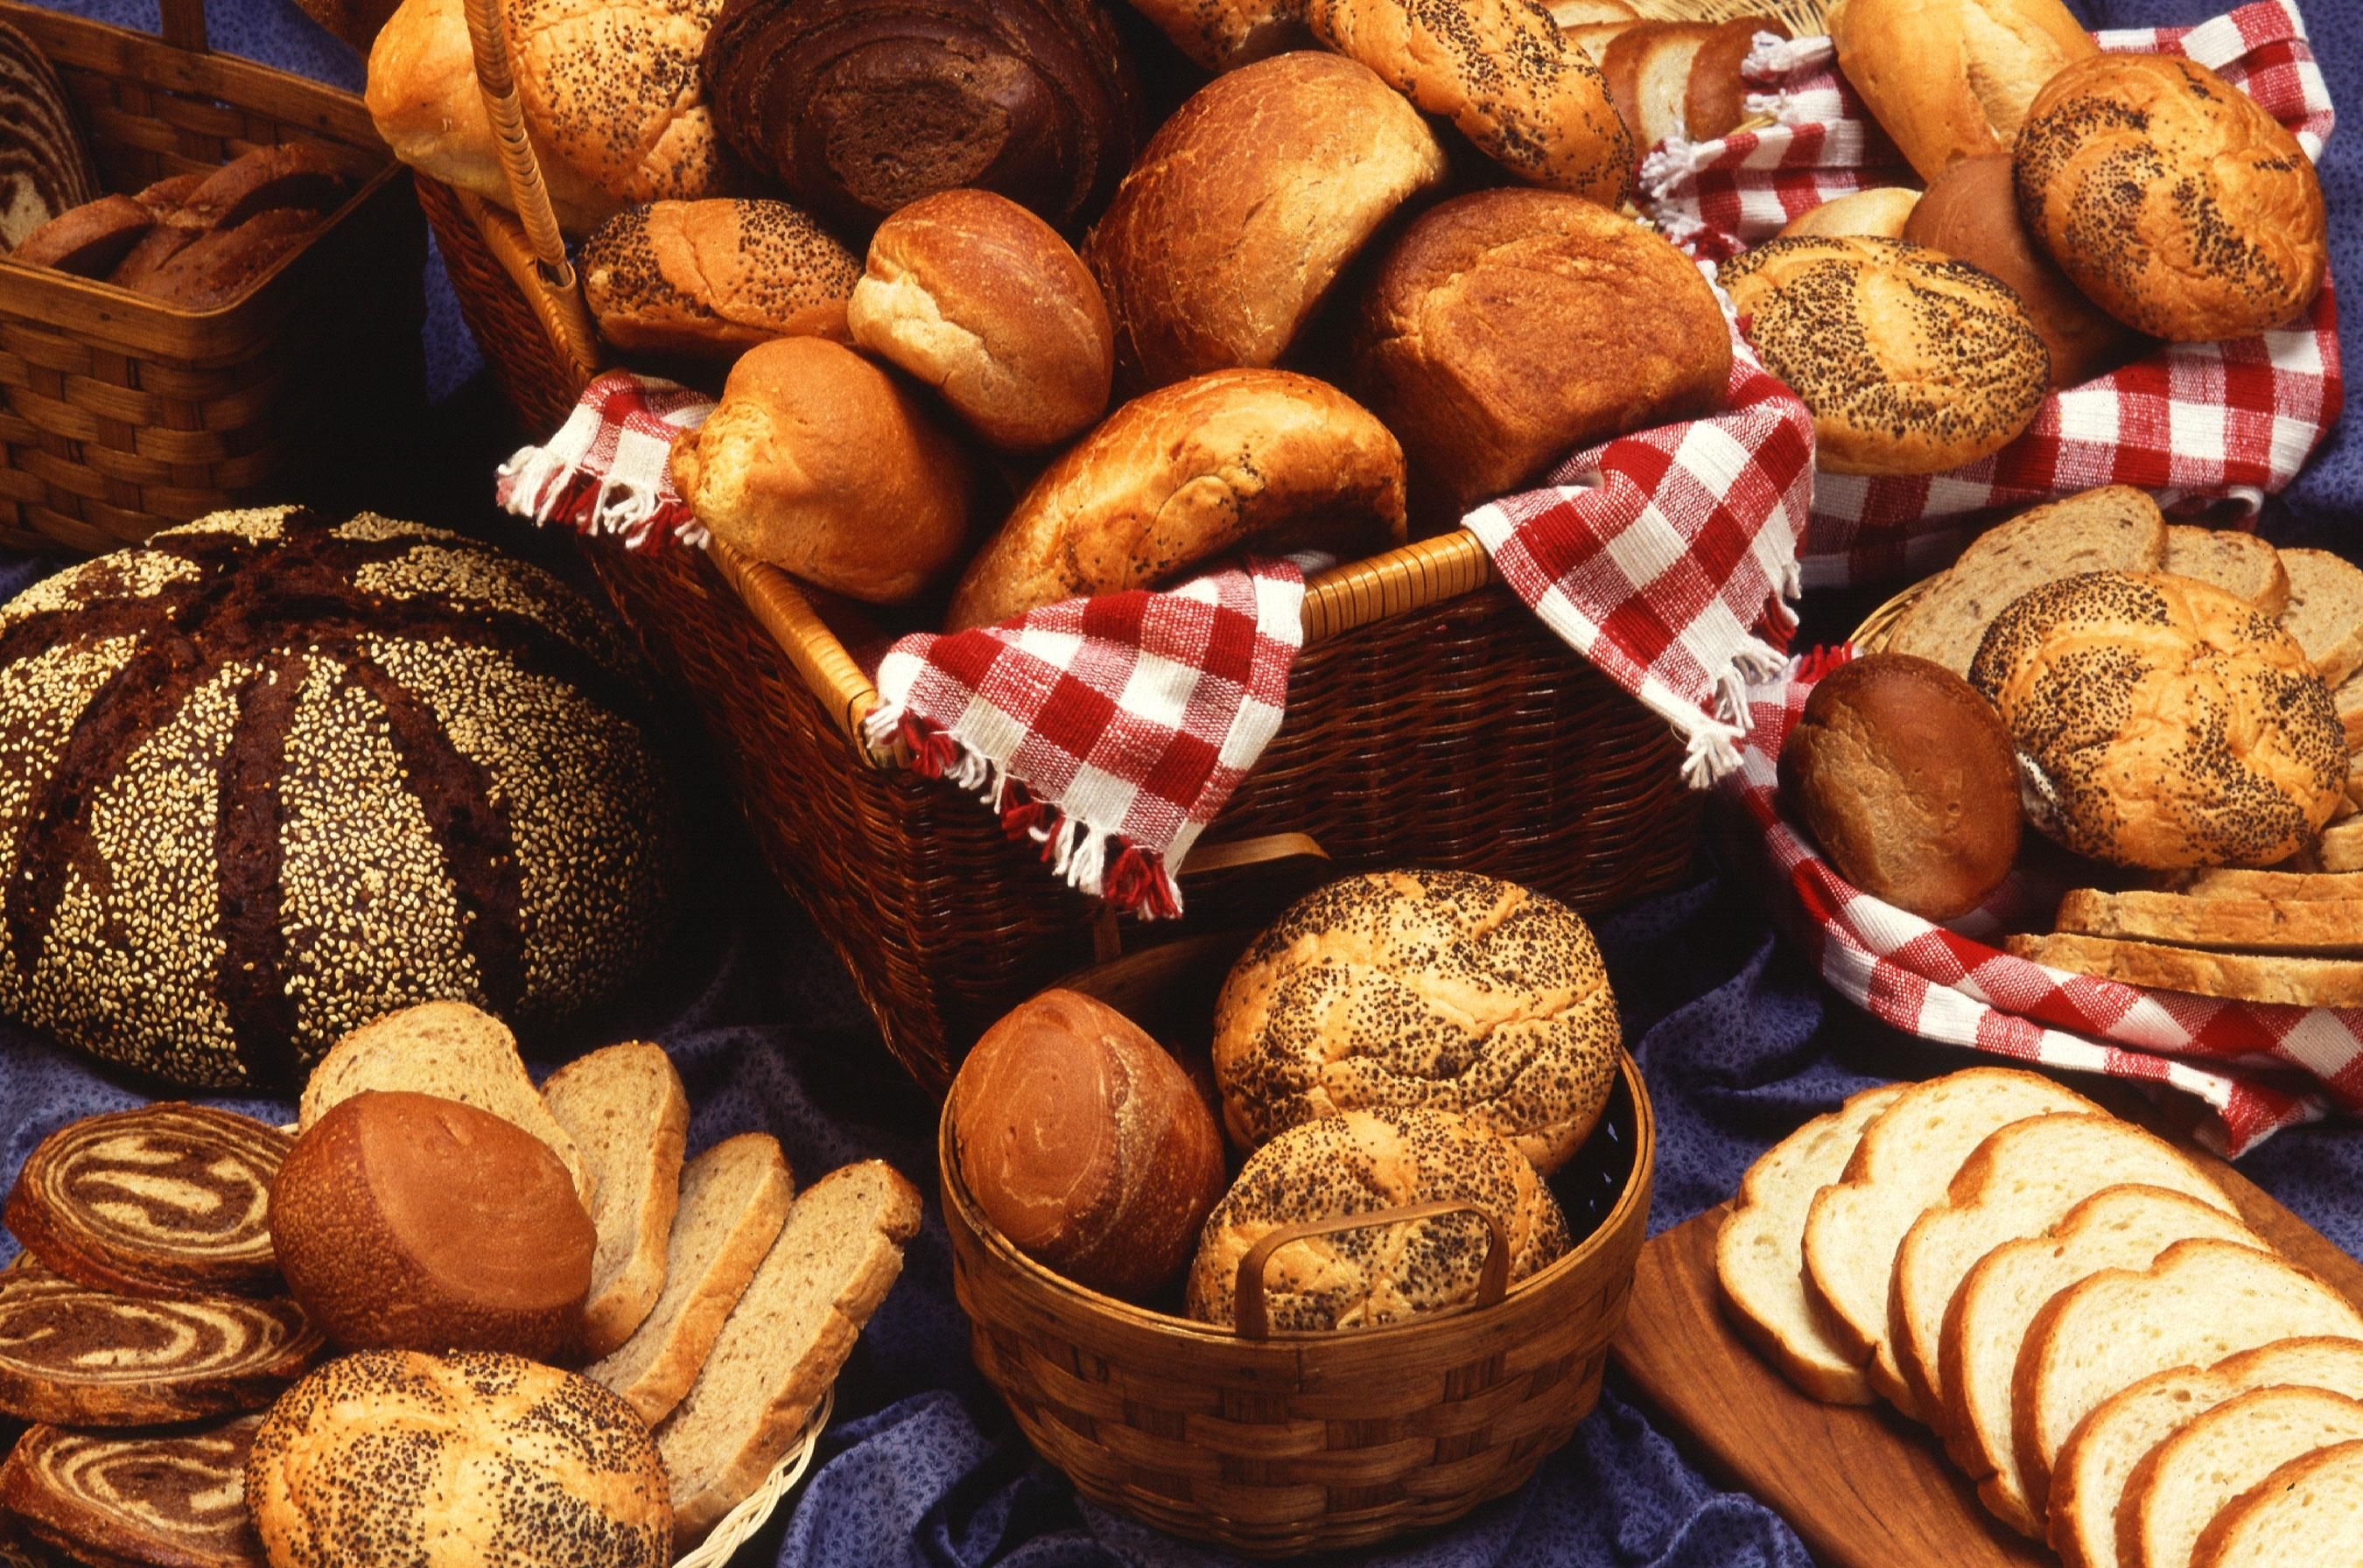
dish, food, red, produce, fresh, brown, breakfast, baking, gourmet, bakery, loaf, baked, arrangement, arranged, decorative, foods, towels, classic, baskets, traditional, sliced, carbohydrates, baked goods, buns, breads, starch